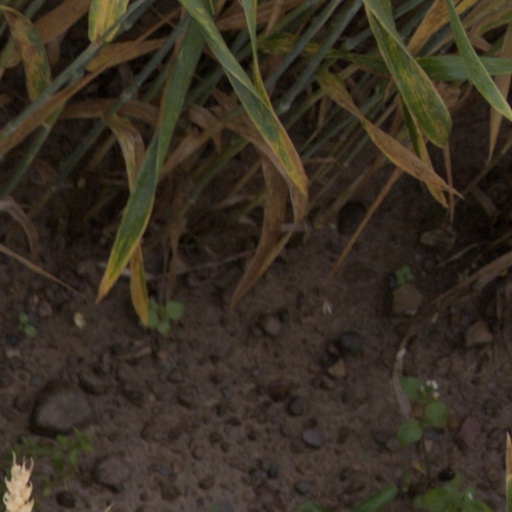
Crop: wheat